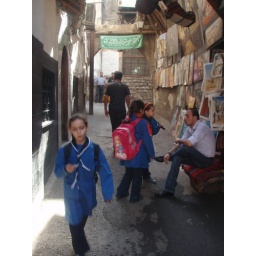
These girls dressed in blue had just been let out of school as we walked down the street